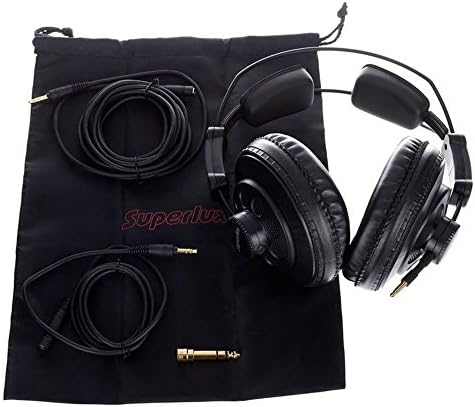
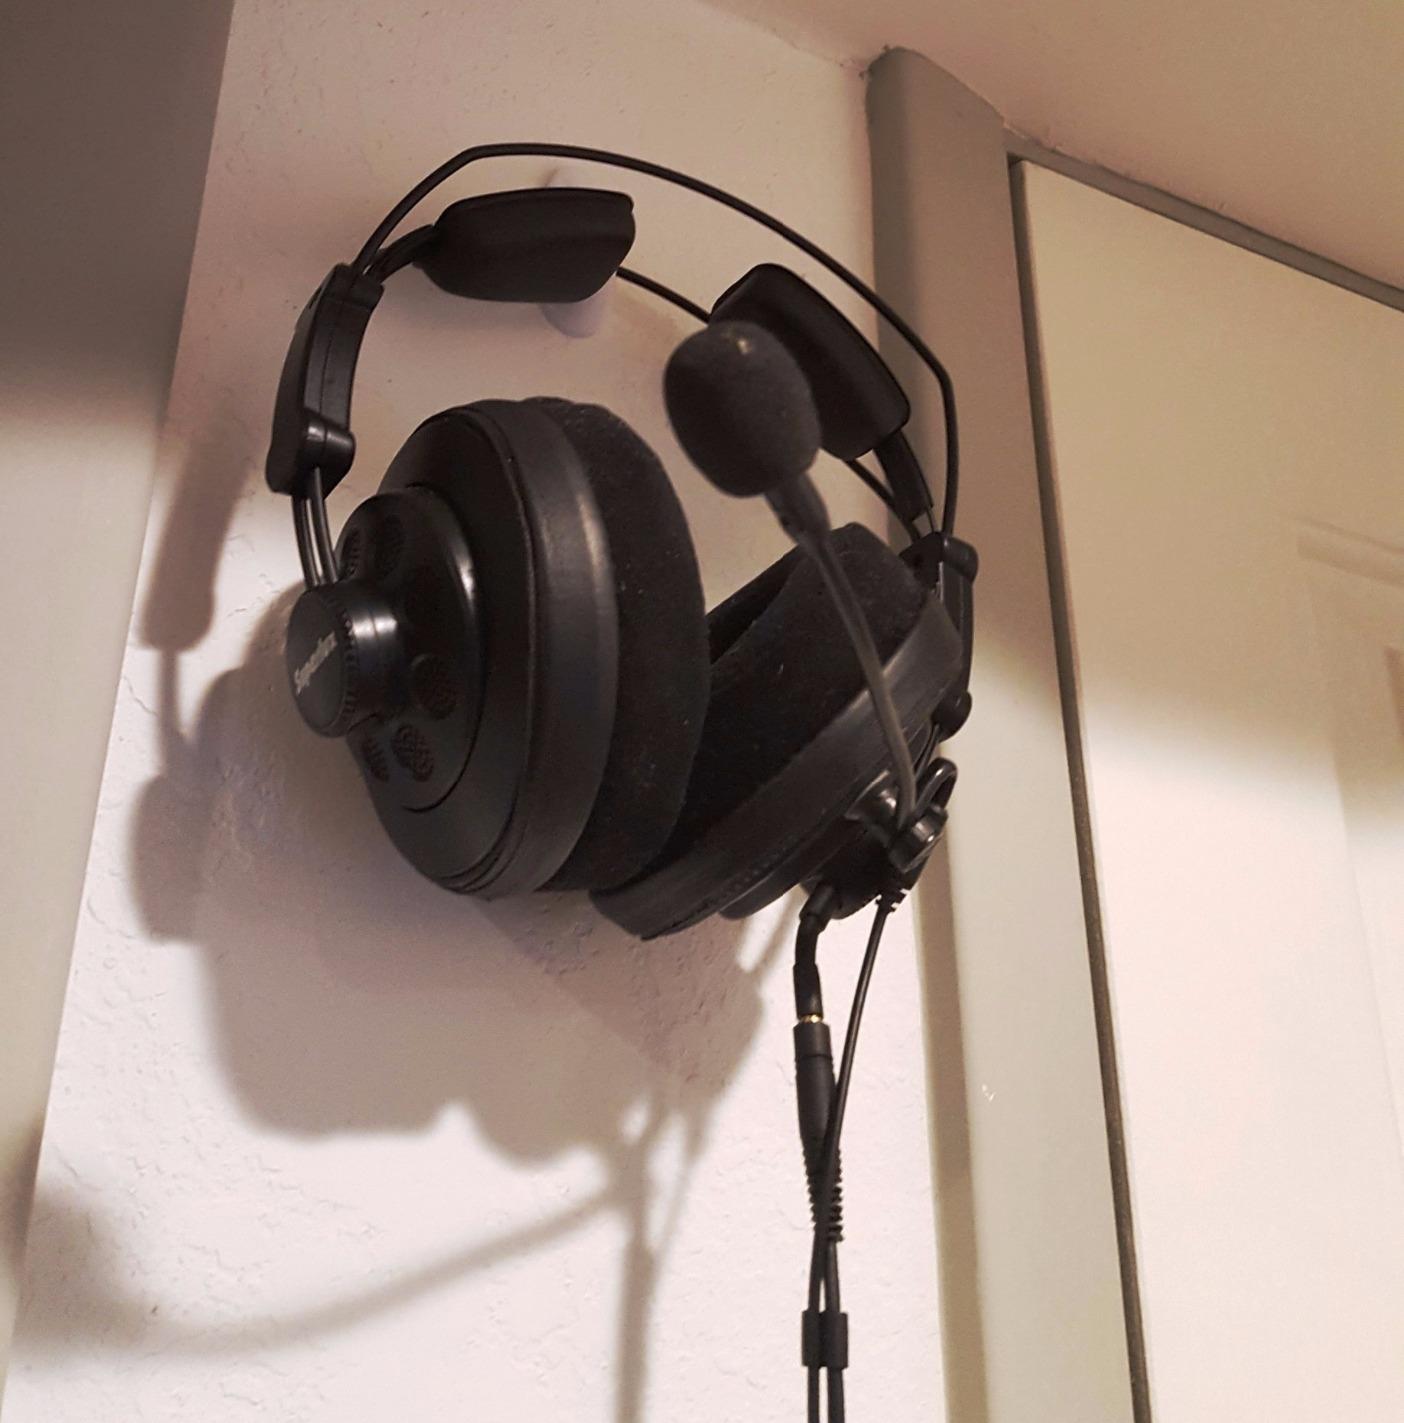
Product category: headphones
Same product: yes